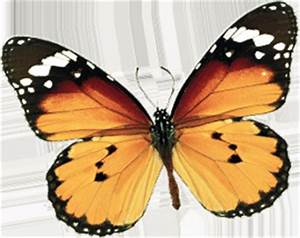
Label: farfalla